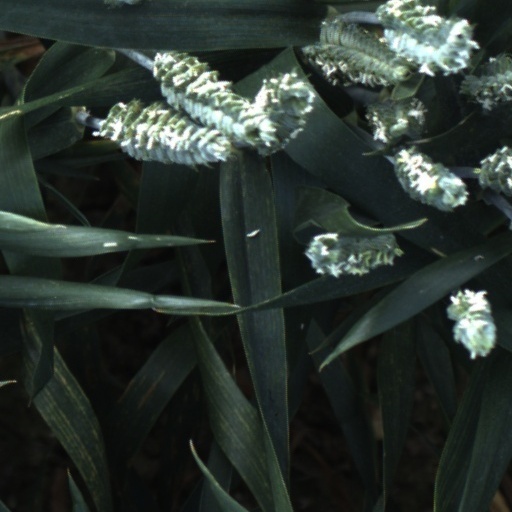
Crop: wheat